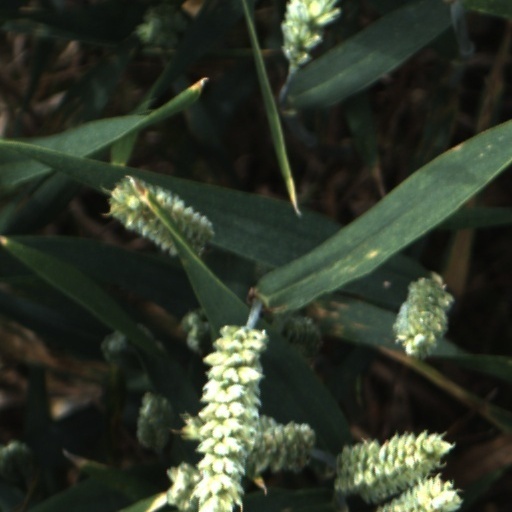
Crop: wheat